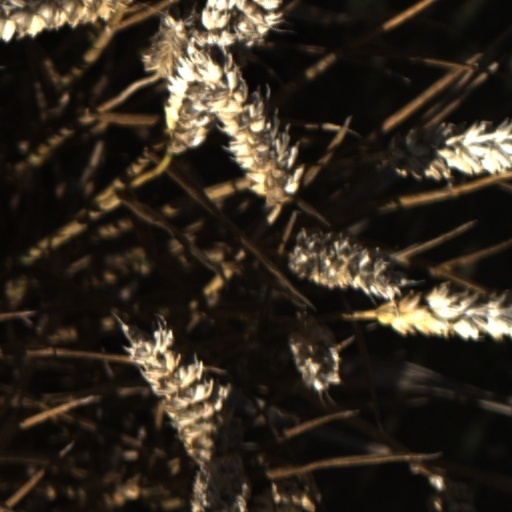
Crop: wheat